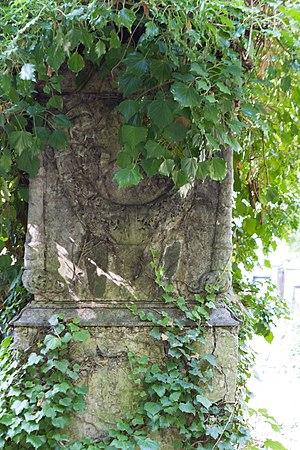
Sépulture de Richard Chenevix (1771-1830), chimiste irlandais.
Richard Chenevix est un chimiste, minéralogiste et dramaturge irlandais. Il est passé à la postérité pour son cynisme et ses talents de pamphlétaire.